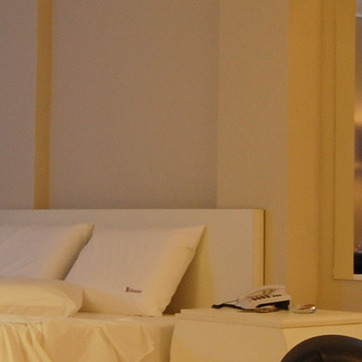
Material: painted